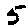
Label: 5